Cowboy Mouth

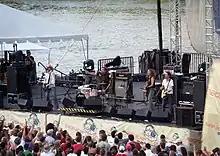
Cowboy Mouth performing in Nashville, Tennessee

Cowboy Mouth is an American band based in New Orleans, Louisiana known for fusing alternative rock with album-oriented rock, roots rock, and jam band influences. Formed in 1992, the band saw early mainstream success in the 1990s, including the hit single "Jenny Says". After disappointing album sales in 2000, they were dropped by their label, but the band has succeeded since then by focusing on live performances and independent-label releases. In 2011, the band was inducted into the Louisiana Music Hall of Fame.